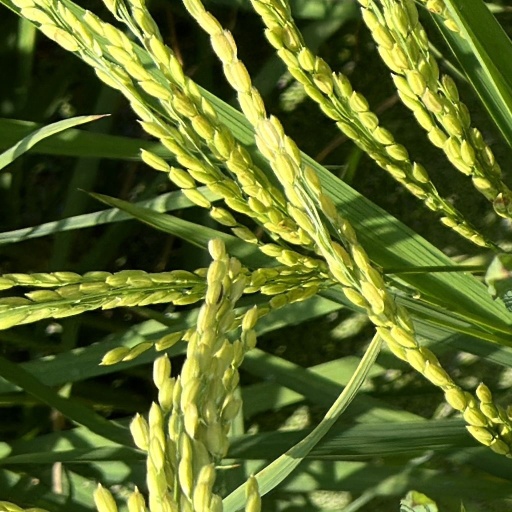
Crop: rice